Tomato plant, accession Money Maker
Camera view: horizontal (90 deg, fisheye); turntable rotation: 300 degrees
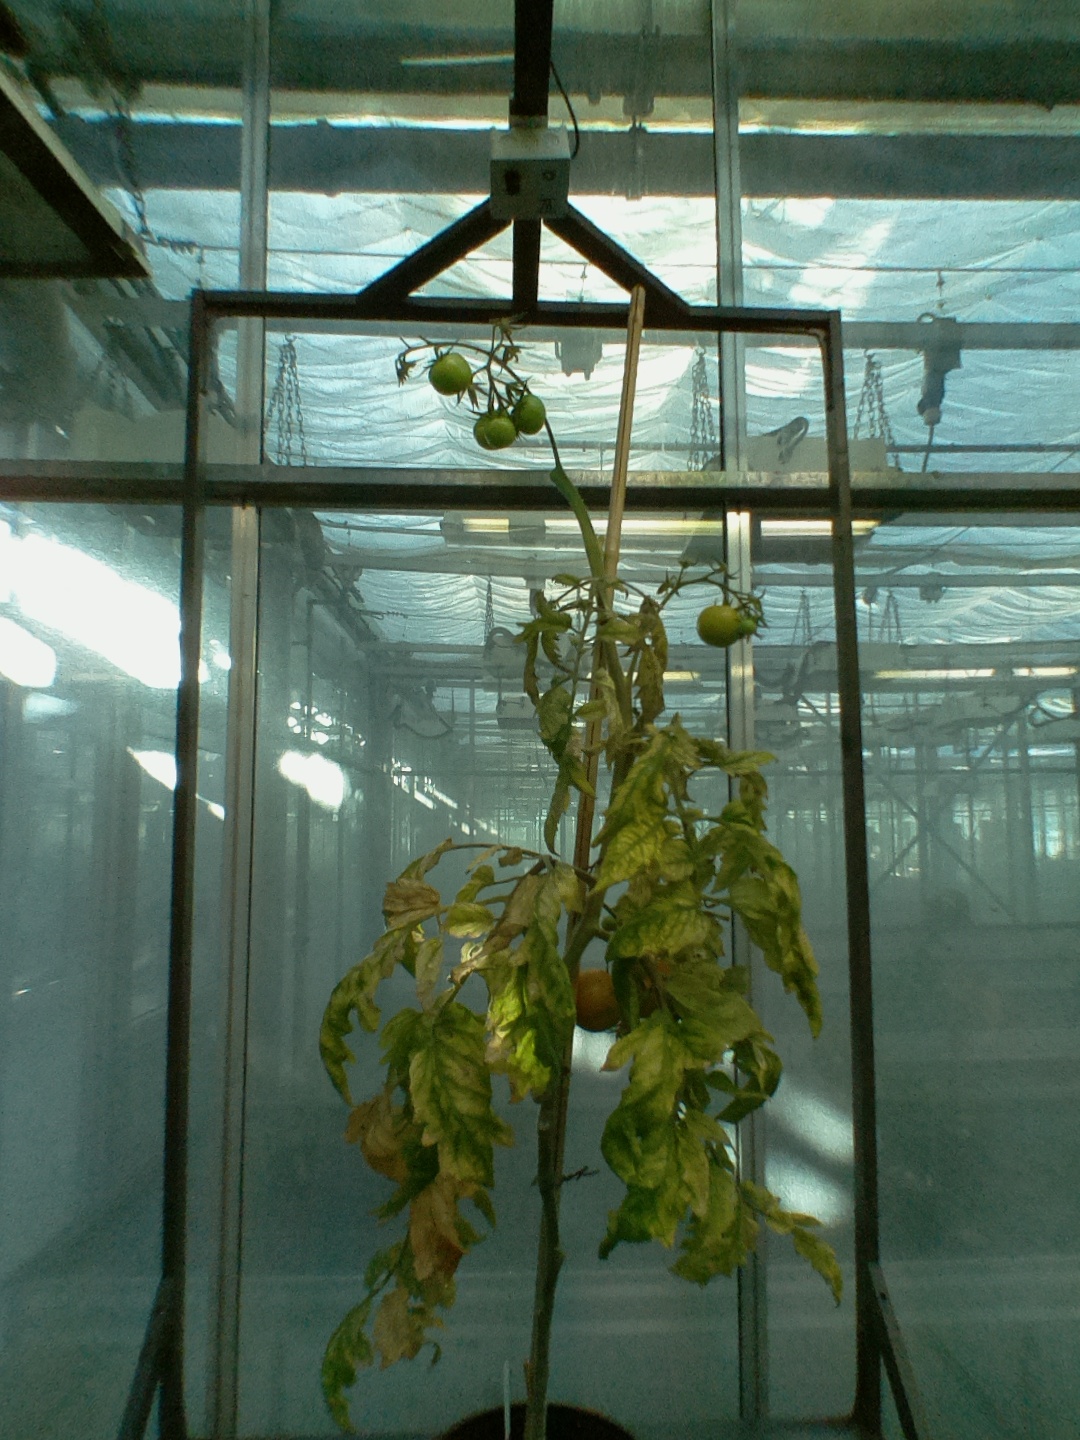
BBCH growth stage 82: 20%-30% of fruits show typical fully ripe color